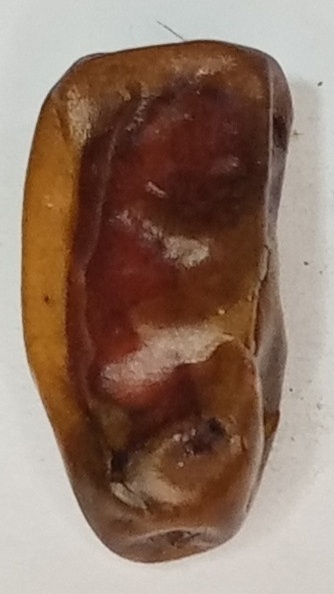
Variety: gajar
Size: small
Grade: grade-3